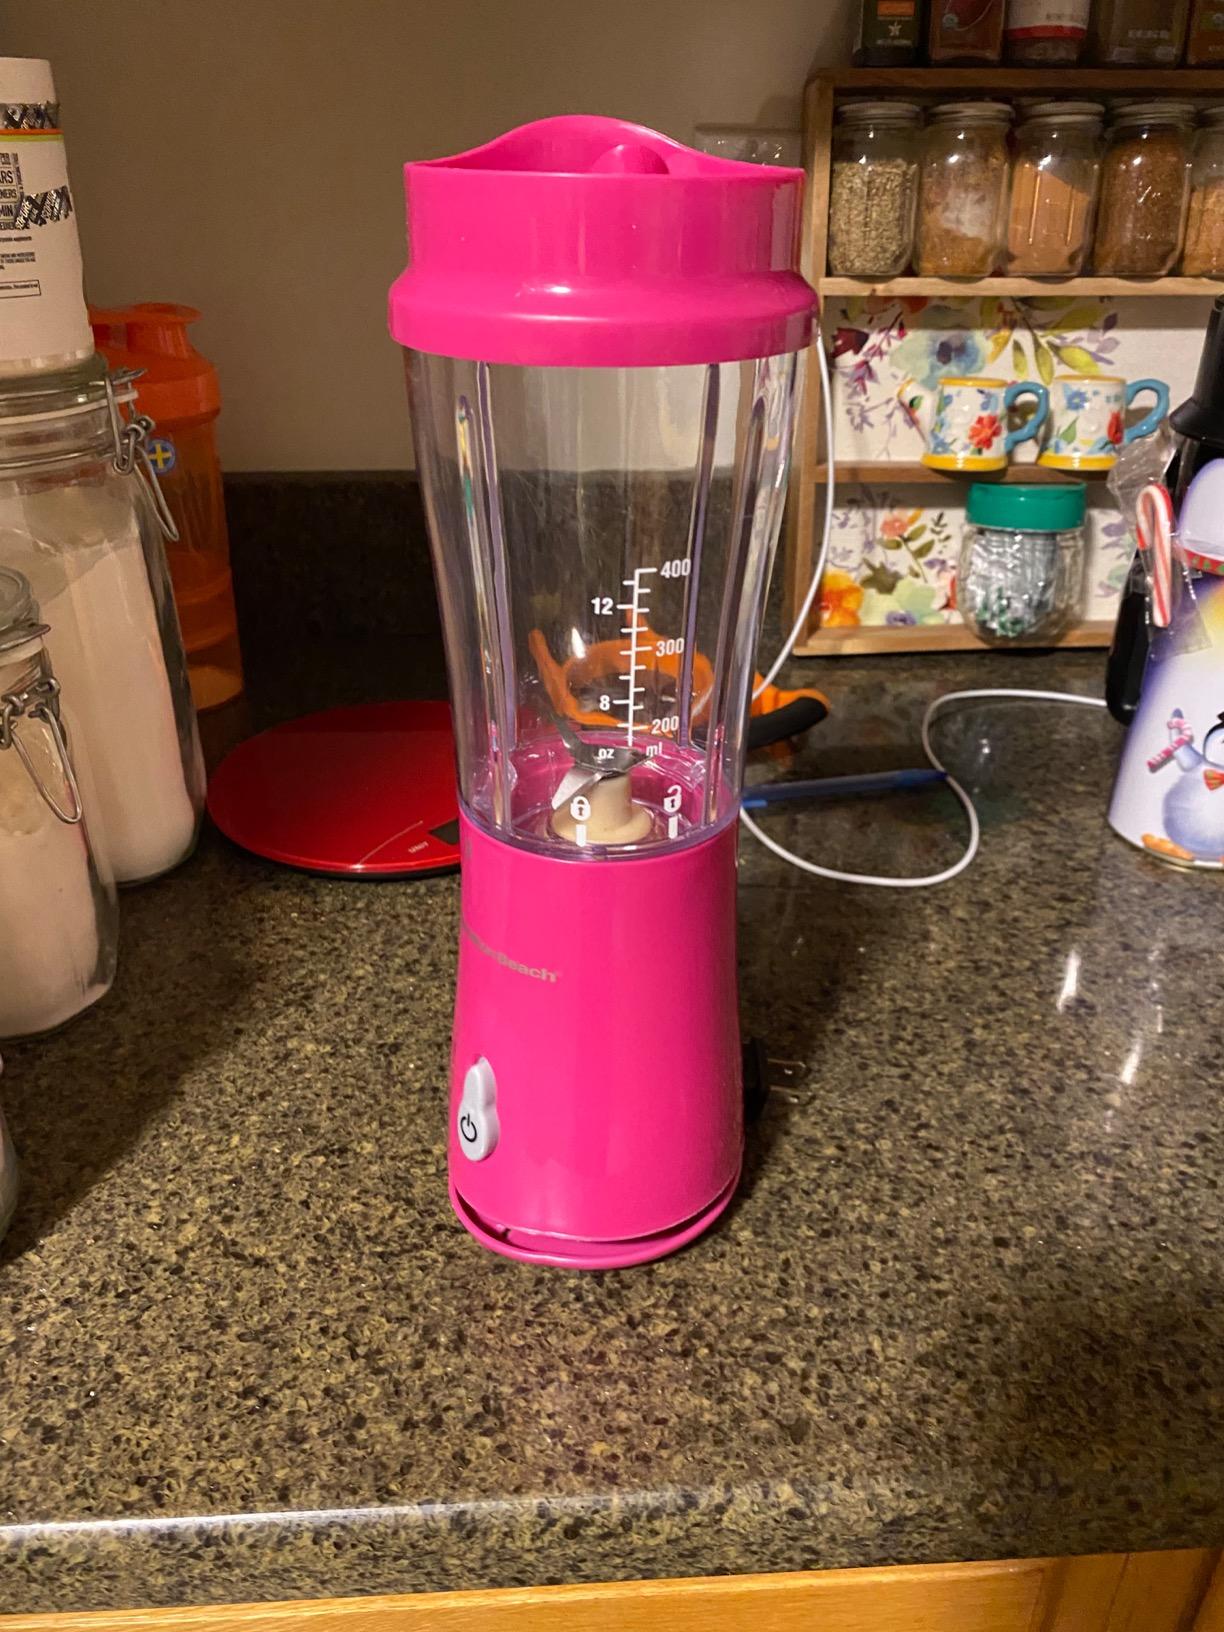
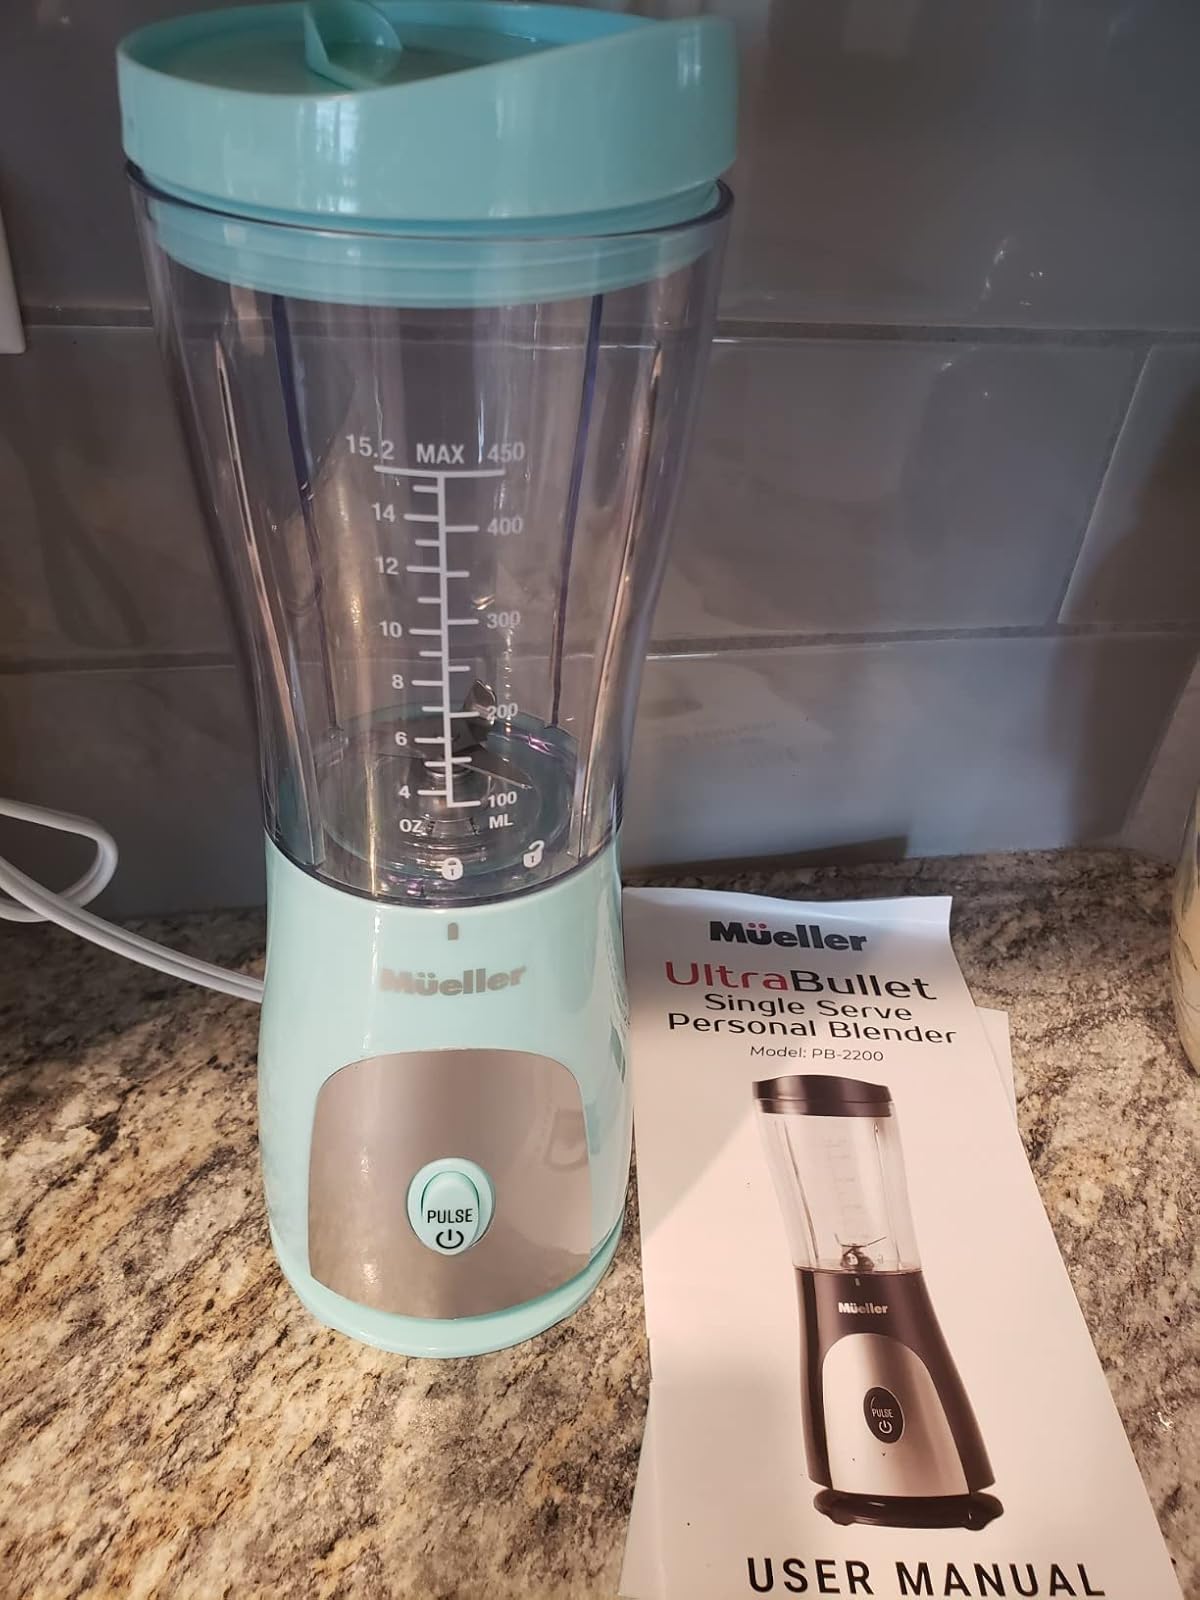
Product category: items_blender
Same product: no